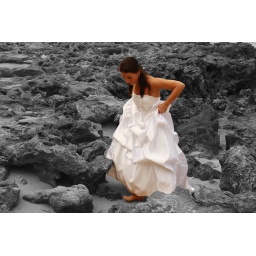
nothing like walking barefoot on the beach in a wedding dress